Bombardier Billy Wells

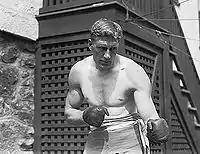
Wells in 1912.

William Thomas Wells, better known as Bombardier Billy Wells (31 August 1889 – 12 June 1967), was an English heavyweight boxer. Fighting under the name "Bombardier Billy Wells", he was British and British Empire Champion from 1911 until 1919, defending his title fourteen times. In 1911 he became the first Heavyweight to win the Lonsdale Belt, which had been introduced for British champions at all weights in 1909. Phil Grant held his Lonsdale belt when he was in the TA.